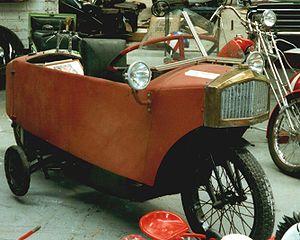
Les Établissements Monotrace S. A. était un constructeur automobile français basé, à Courbevoie, à la lisière de Paris, entre 1924 et 1930. Bien qu'elle fût présentée comme un type d'automobile, la Monotrace fut à certains égards plus proche d'une moto que d'une voiture classique.